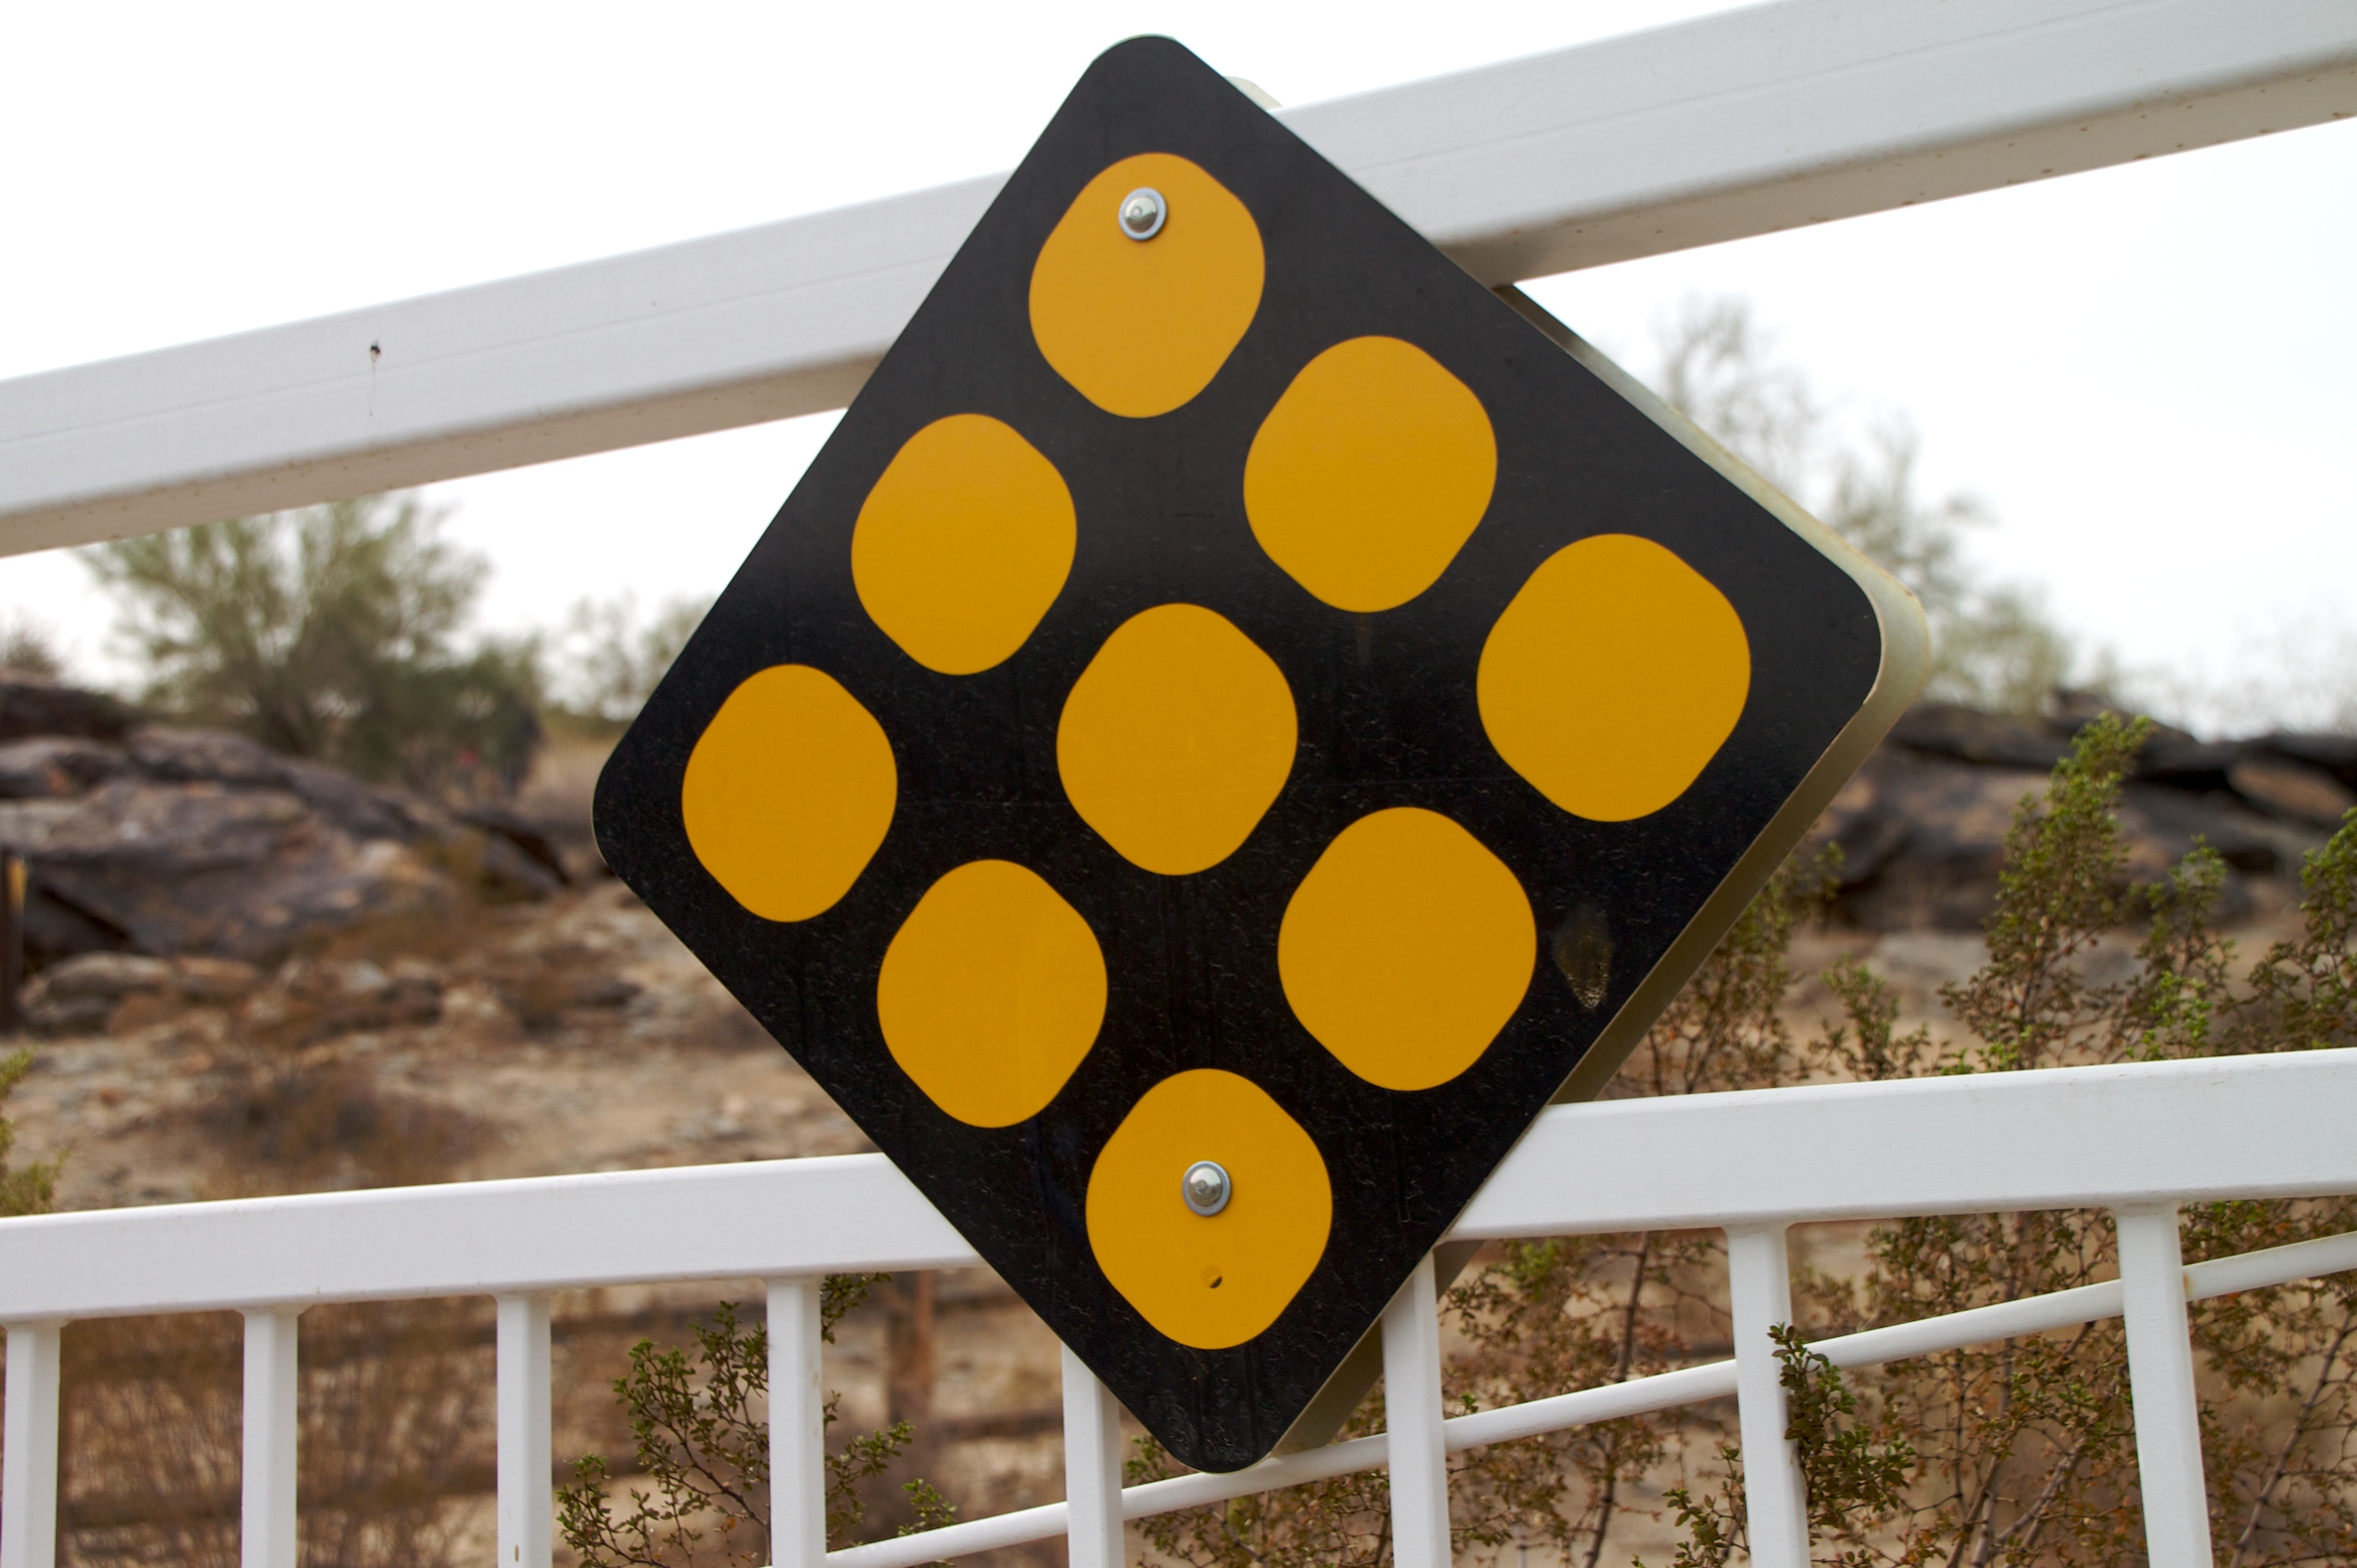
sign, pattern, yellow, lighting, design, fiveku